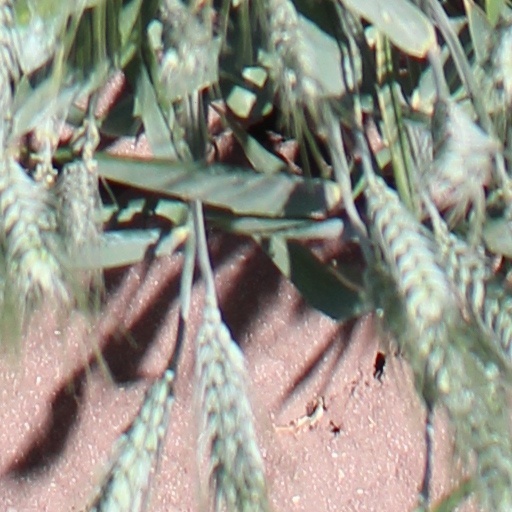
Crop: wheat